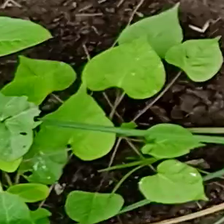
Weed species: Obscure_morning _glory(Ipomoea obscura)